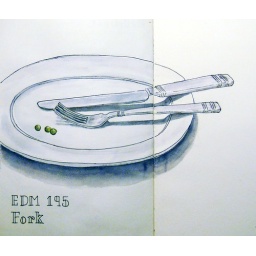
My fork challenge submissin in , just under the wire. (Simple white plates are HARD)